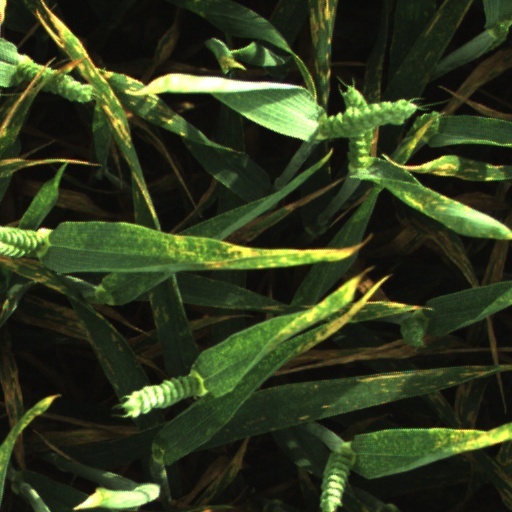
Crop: wheat